Andrei Severny (filmmaker)

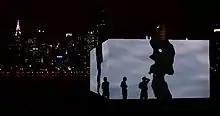
Minamo video installation, New York City

At least as far back as 2007, Severny began experimenting with video sequences of light and water. From these, he developed a series of video installations called "Minamo", meaning water surface or face of the water in Japanese. Abstract, colorful water surfaces slowly move in the dark. "Minamo" was first shown in 2009 at the Webster Hall in New York on 39 plasma screens. In 2010 "Minamo" was part of Nuit Blanche New York. In summer 2011 it was presented at "SET Gallery" and in October 2011 at the New York Aquarium as part of Art On Brighton exhibition.